Symphony No. 2 (Mahler)

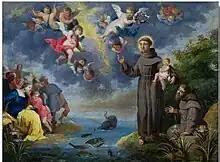
"St. Anthony of Padua Preaching to the Fish", by Victor Wolfvoet II

The movement is based on Mahler's setting of "Des Antonius von Padua Fischpredigt" from "Des Knaben Wunderhorn", which Mahler composed almost concurrently; in correspondence, Mahler expressed amusement that his sinuous musical setting could imply St. Anthony of Padua was himself drunk as he preached to the fish.